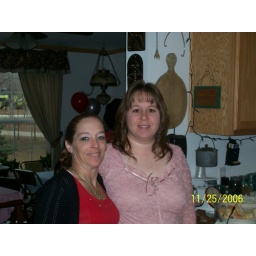
My sister Flo in the red shirt , she is the middle child, Kathy is my baby sister, shes expecting too